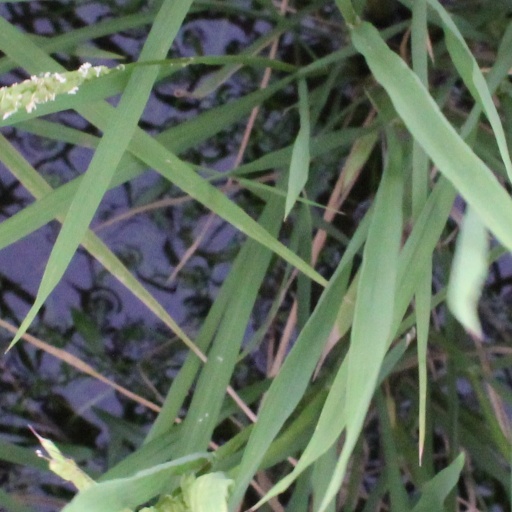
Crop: rice